Reggae Report

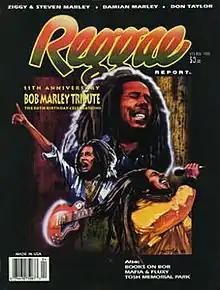
Bob Marley Tribute Issue - V13#04 1995

Reggae Report was a U.S.-based music and culture magazine first published in 1983 covering reggae, Caribbean, and world music artists and entertainers, including soca, African, and hip hop. "Reggae Report" was founded by publisher M. Peggy Quattro and Michael "Zappow" Williams.